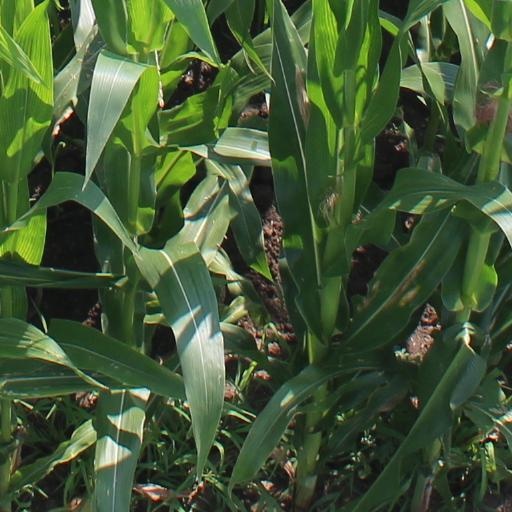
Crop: maize; corn